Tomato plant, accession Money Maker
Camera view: horizontal (90 deg, fisheye); turntable rotation: 240 degrees
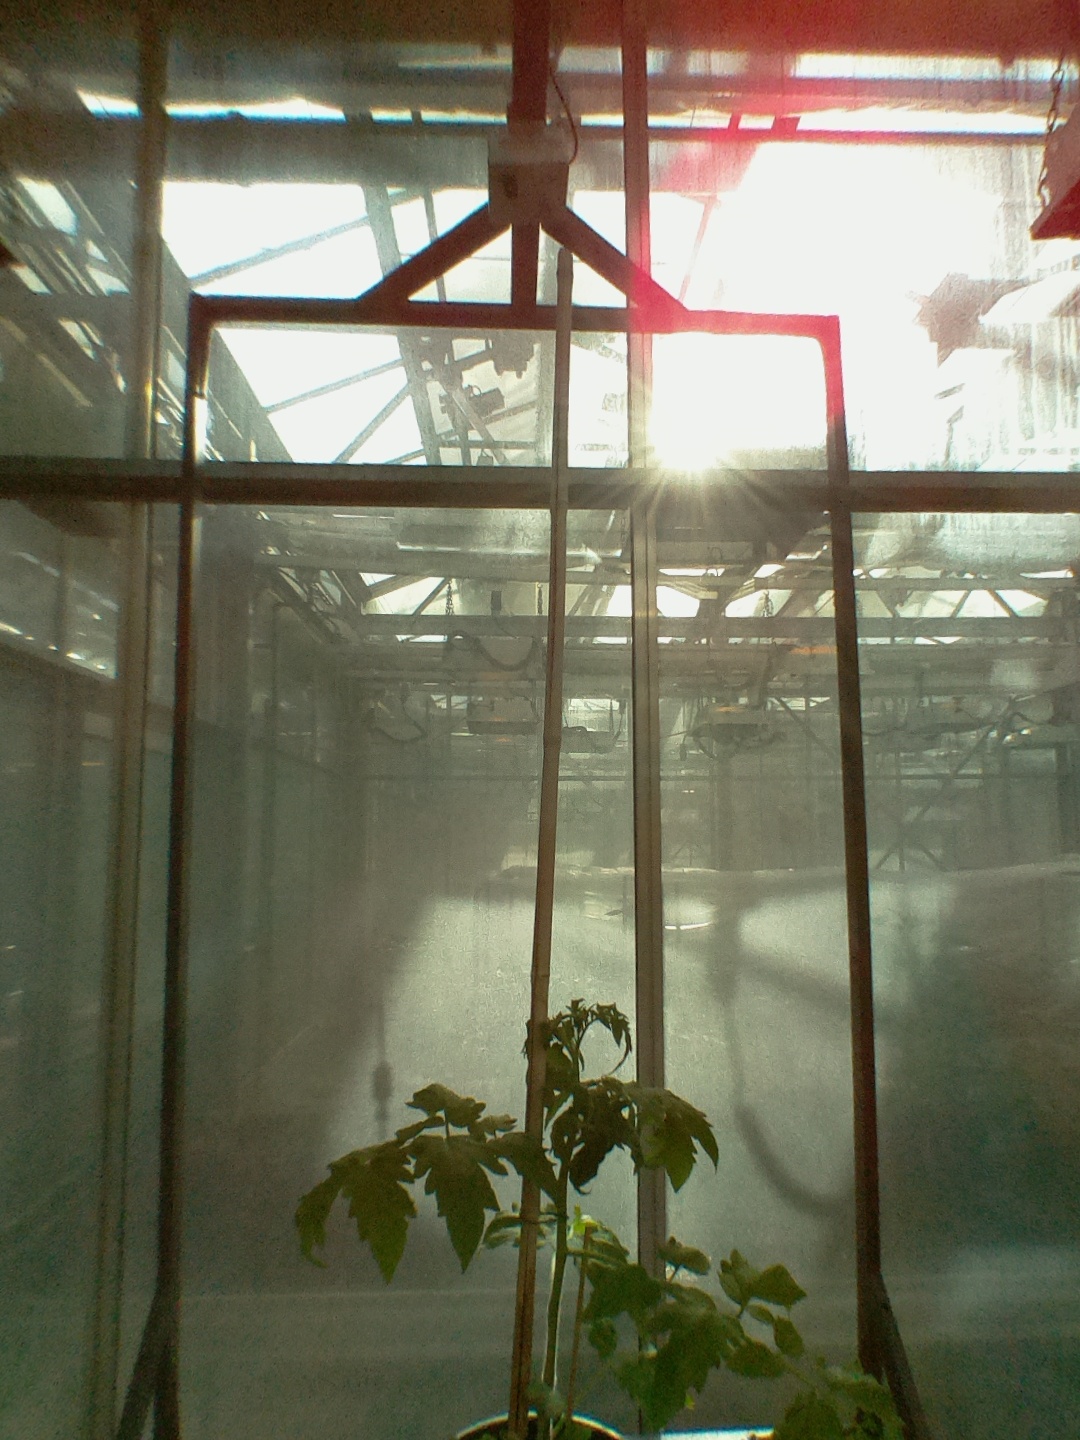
BBCH growth stage 20: First Side shoot start formed